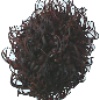
Label: rambutan